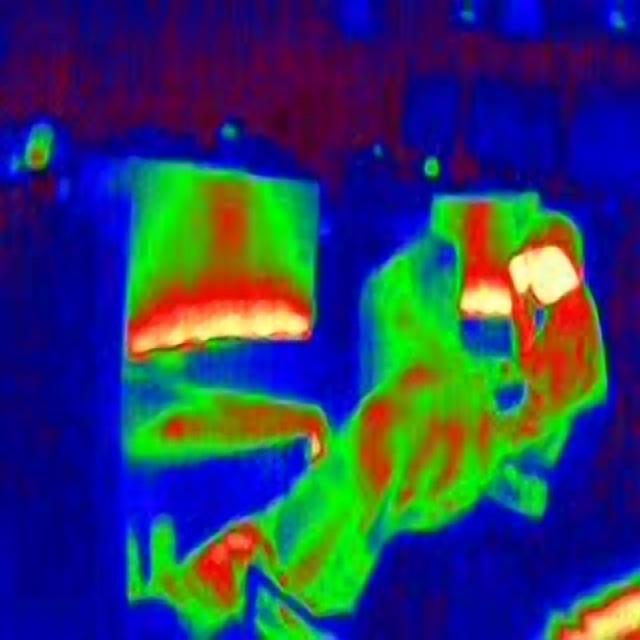
Detected objects:
label: person
label: person